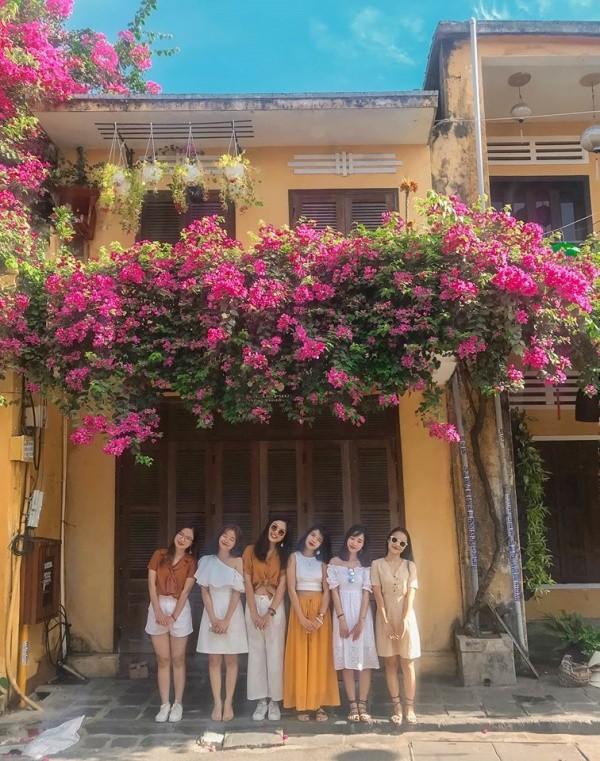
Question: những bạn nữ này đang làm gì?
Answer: đang đứng tạo dáng chụp hình